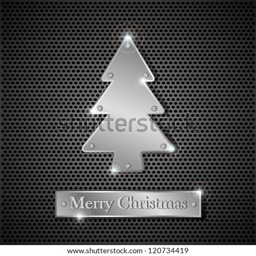
iron christmas tree on a dark background , illustration .